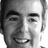
Emotion: happy